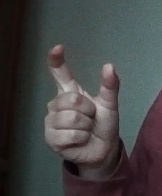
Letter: nun